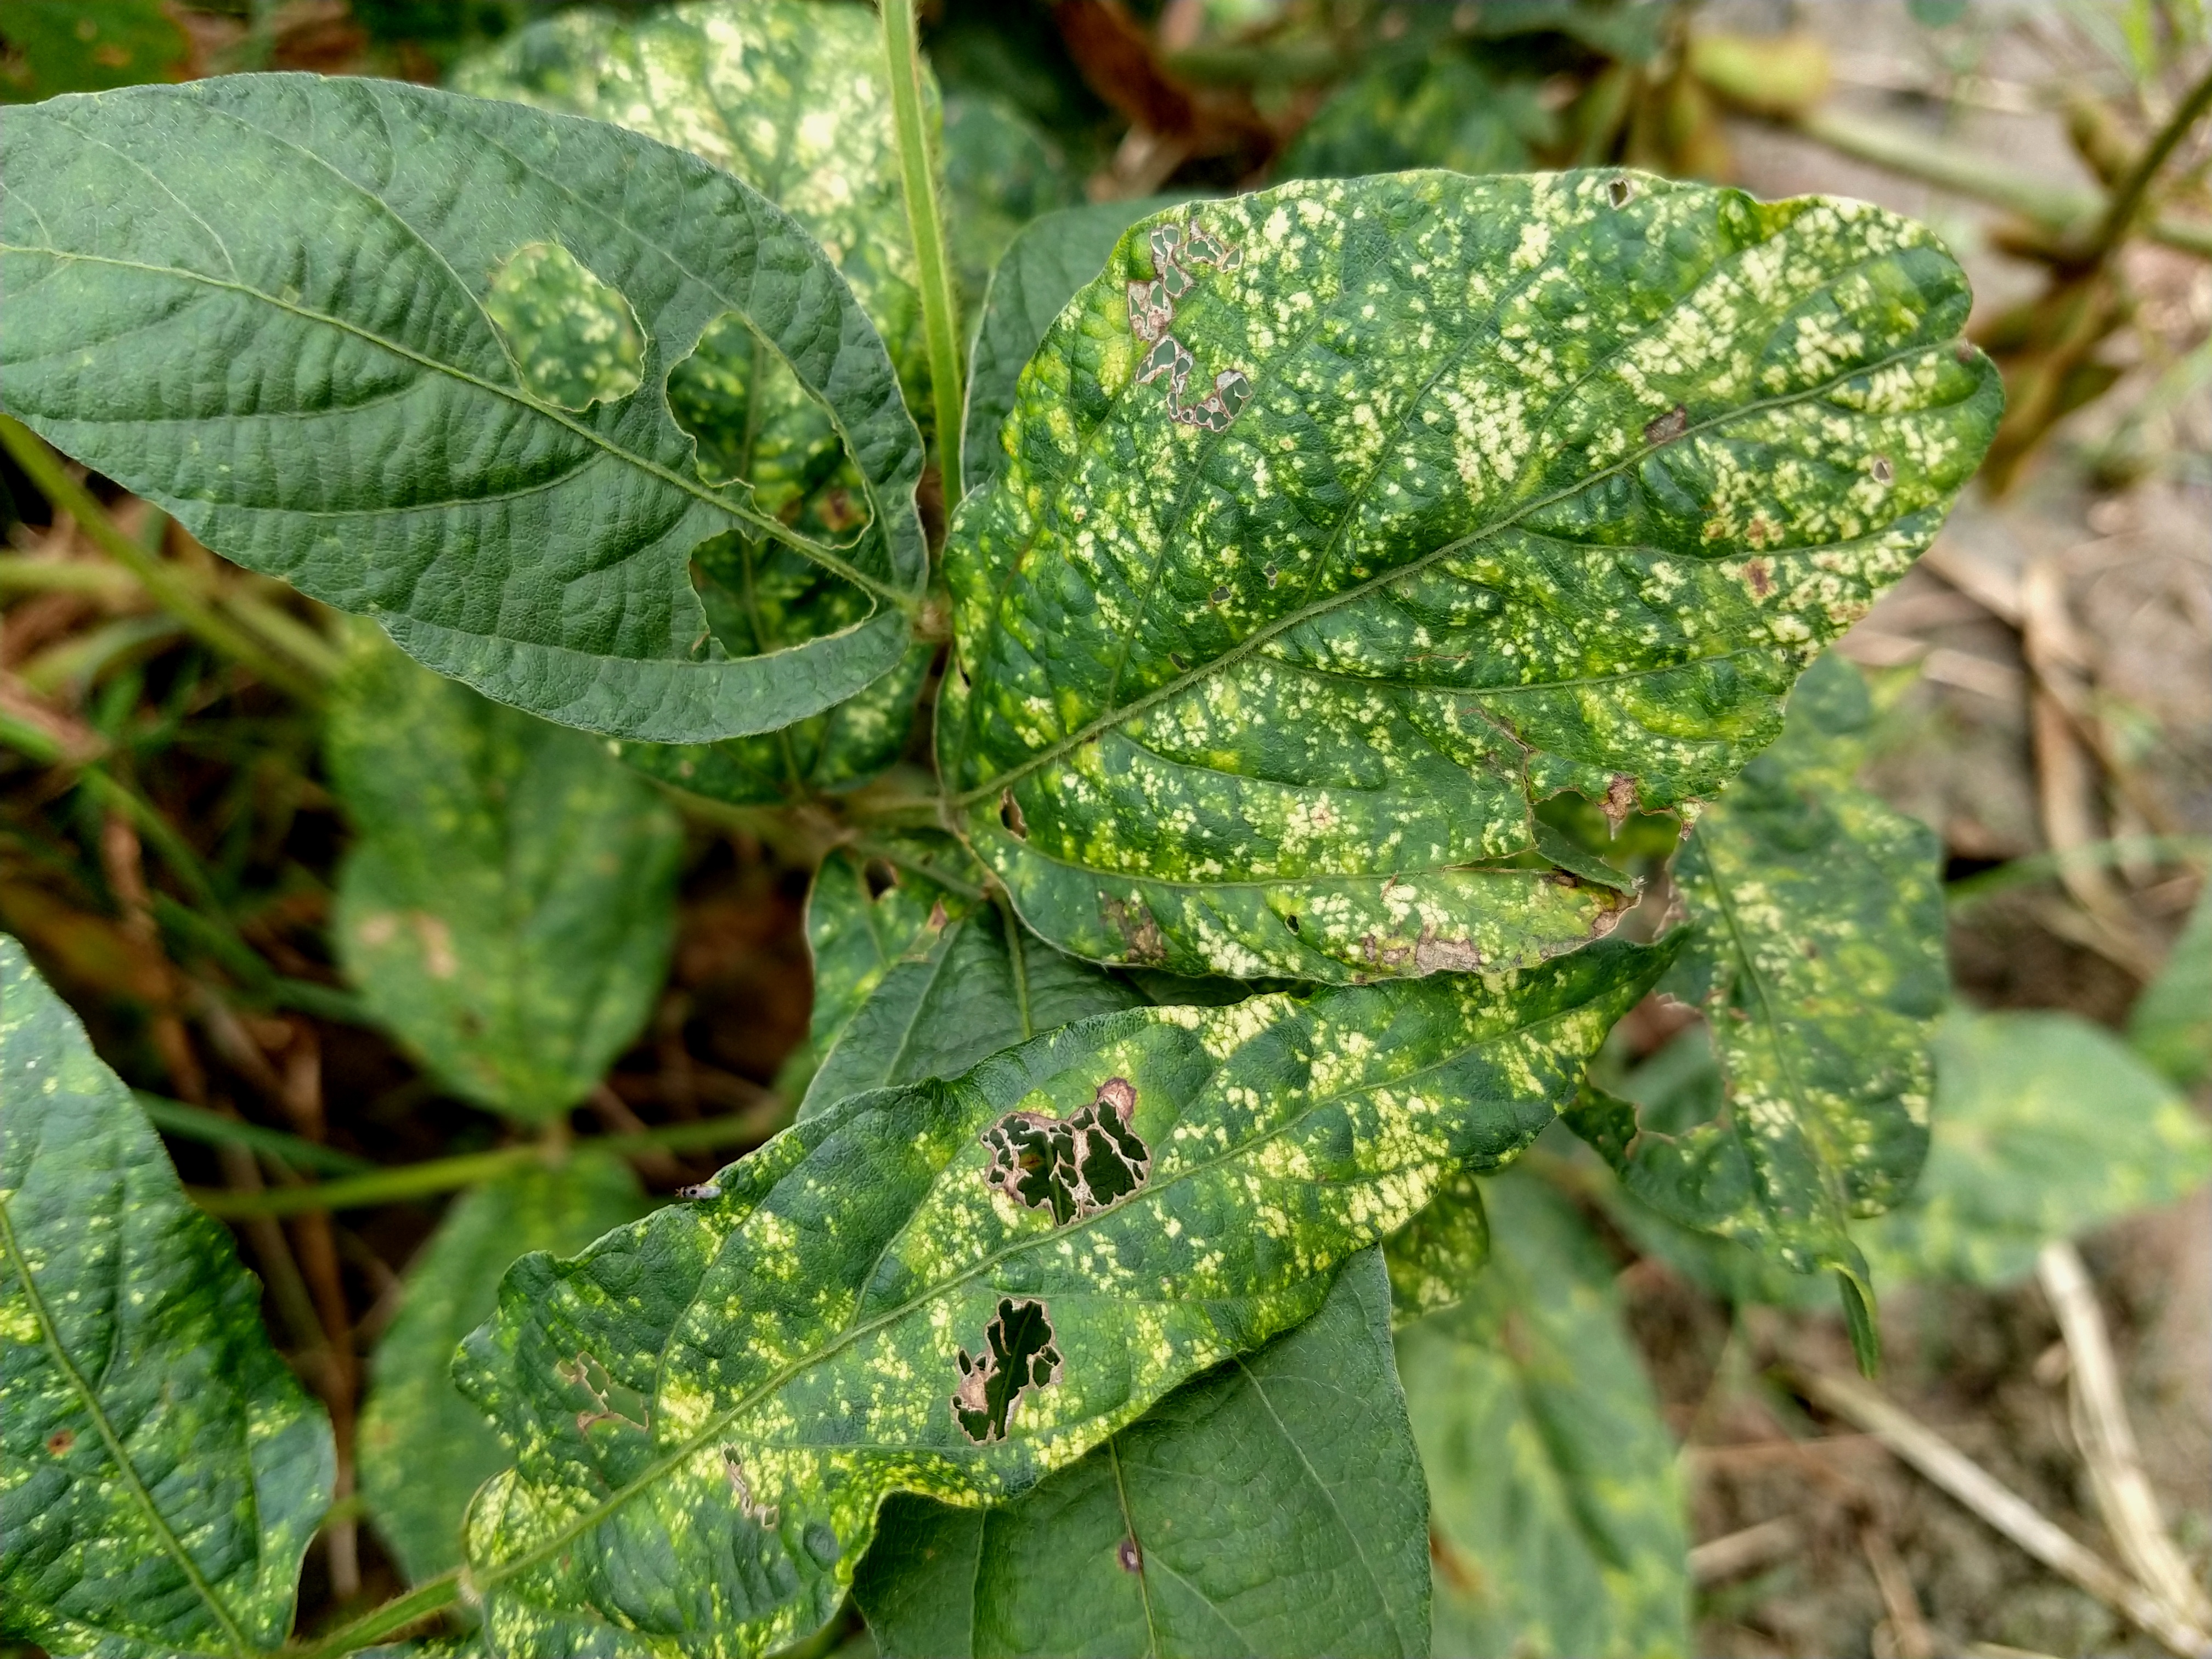
Label: Disease